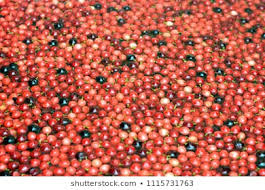
Label: others